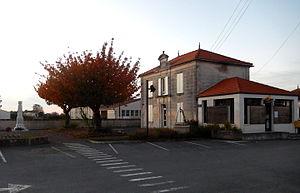
(Commune de Saint-Sever-de-Saintonge, Charente-Maritime, France.) La mairie de la commune.
Saint-Sever-de-Saintonge est une commune du Sud-Ouest de la France, située dans le département de la Charente-Maritime.